Soham murders

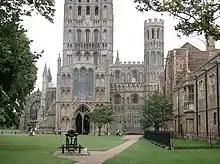
Ely Cathedral. A service for the children was held here on 30 August 2002

On 21 August, both bodies were identified via DNA testing. Nine days later, a public memorial service was held at Ely Cathedral for the girls. About 2,000 people attended, including the girls' classmates, teachers and the six family liaison officers who had provided 24-hour support for both families. The Reverend Tim Alban Jones officiated at this service, saying: "Would not the best and most lasting memorial to these two lovely young girls be a change for the better in how we behave towards each other? Today's service is a small milestone in our shared journey of grief and sorrow ... it is our hope that we may perhaps draw a line under one phase of our grieving and begin to look forward."